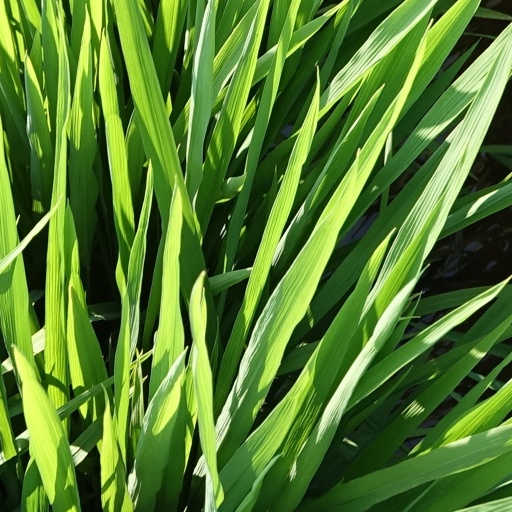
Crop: rice